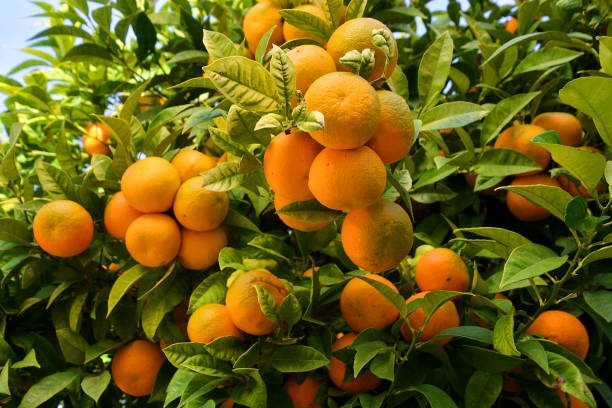
Label: mandarine